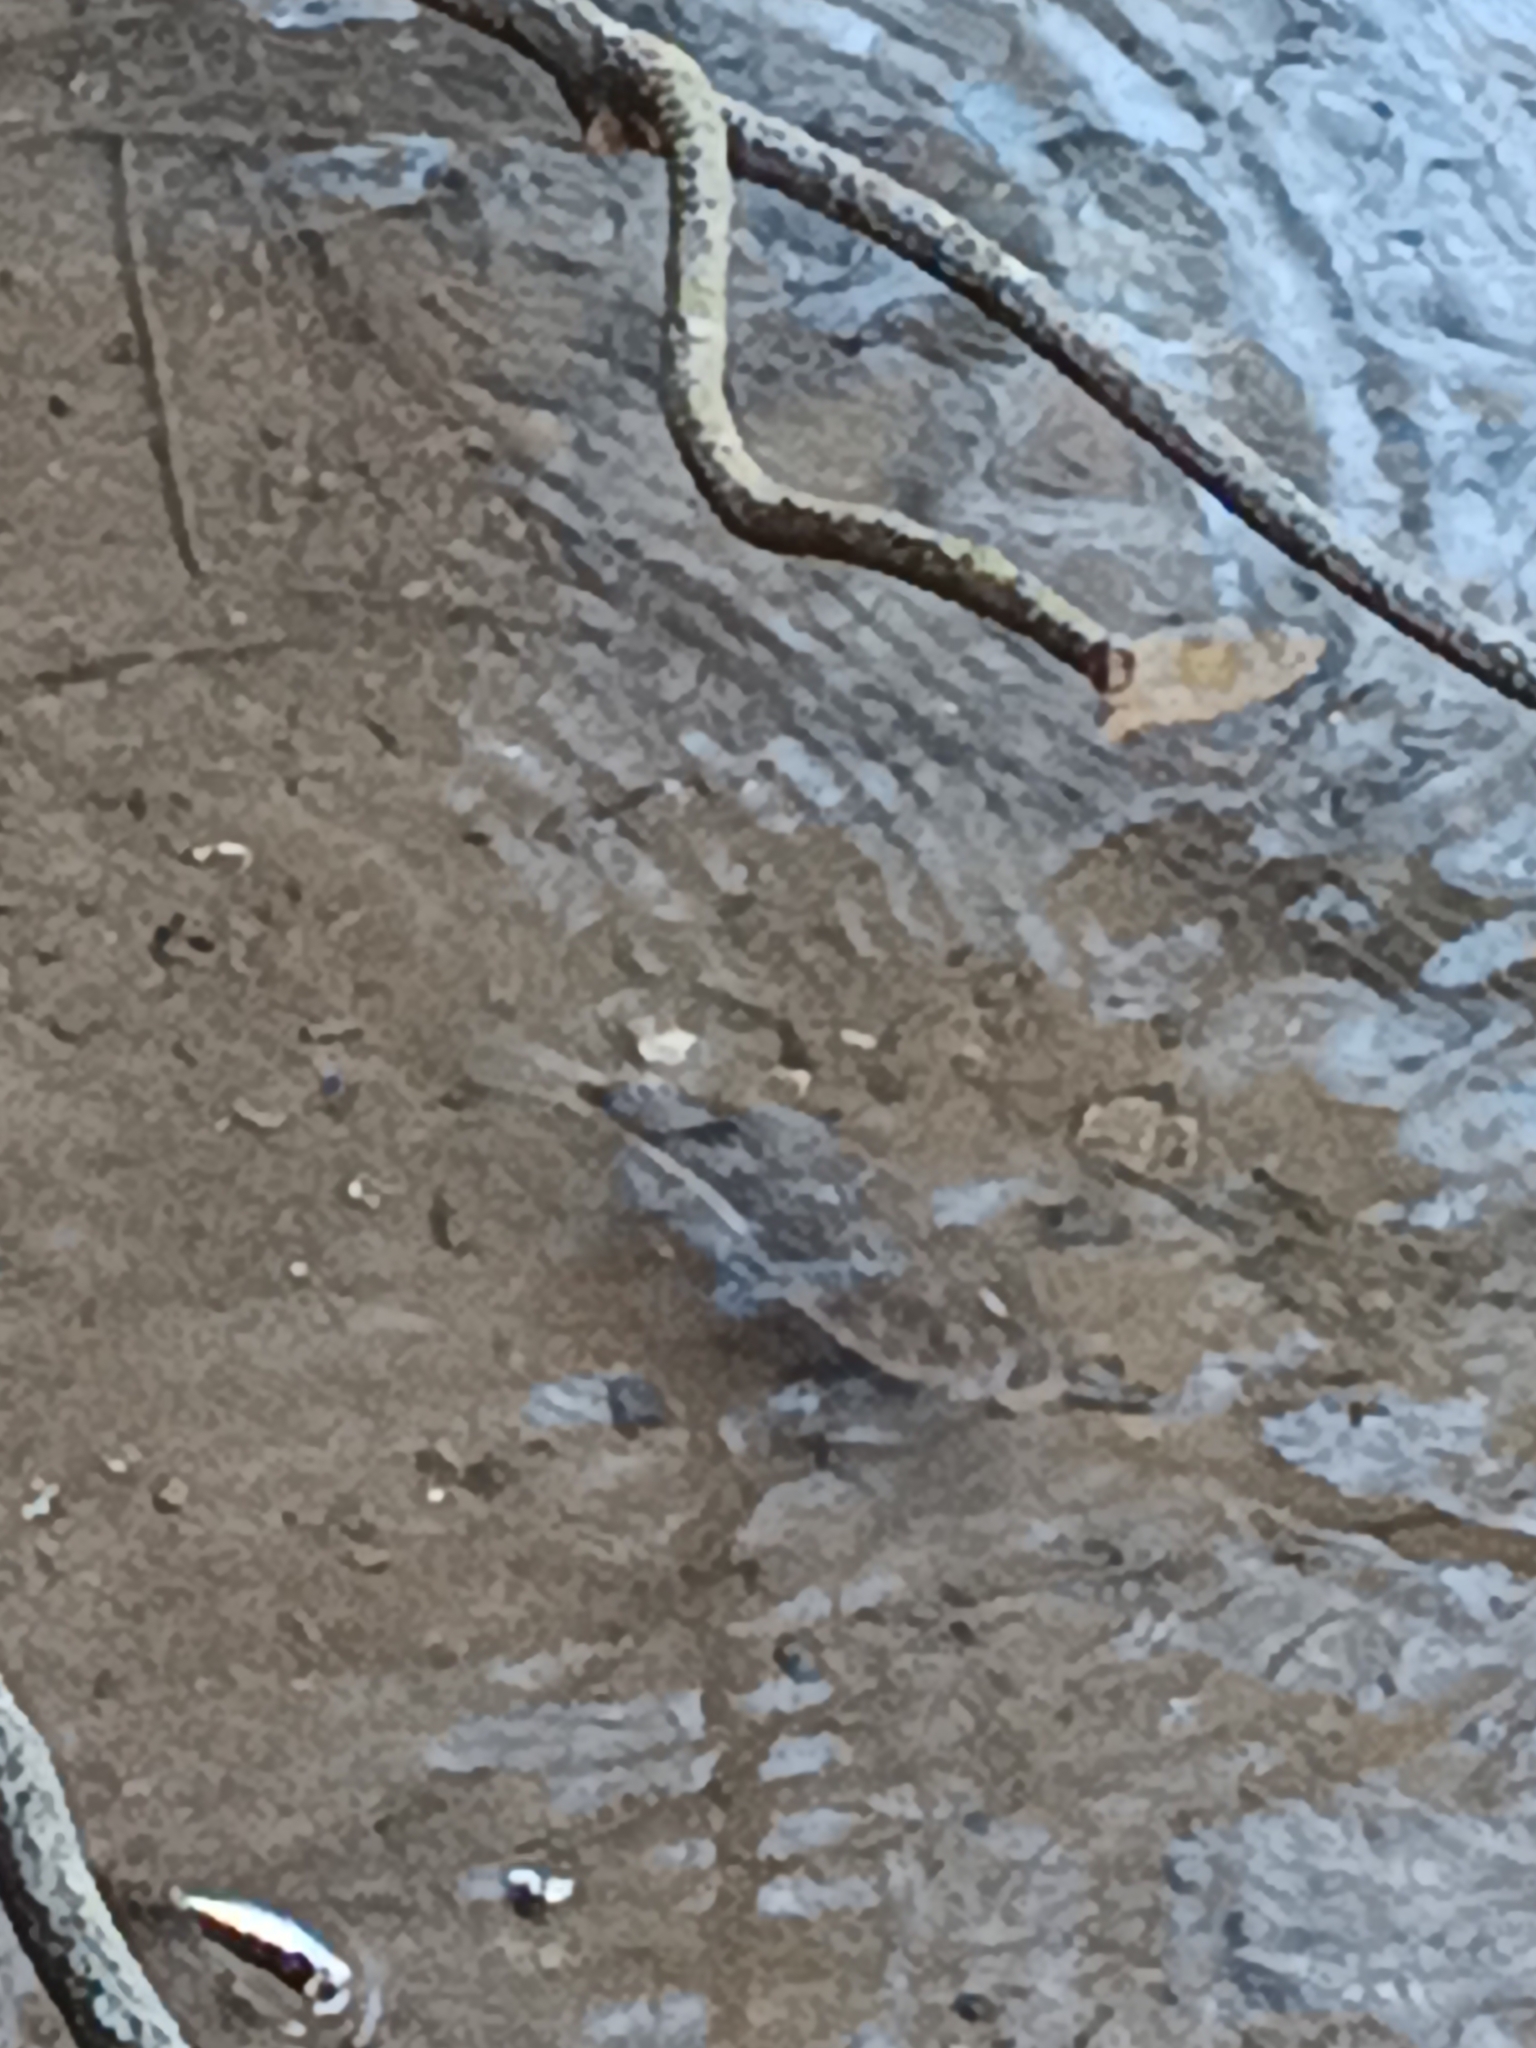
fish (species not among the labelled classes)